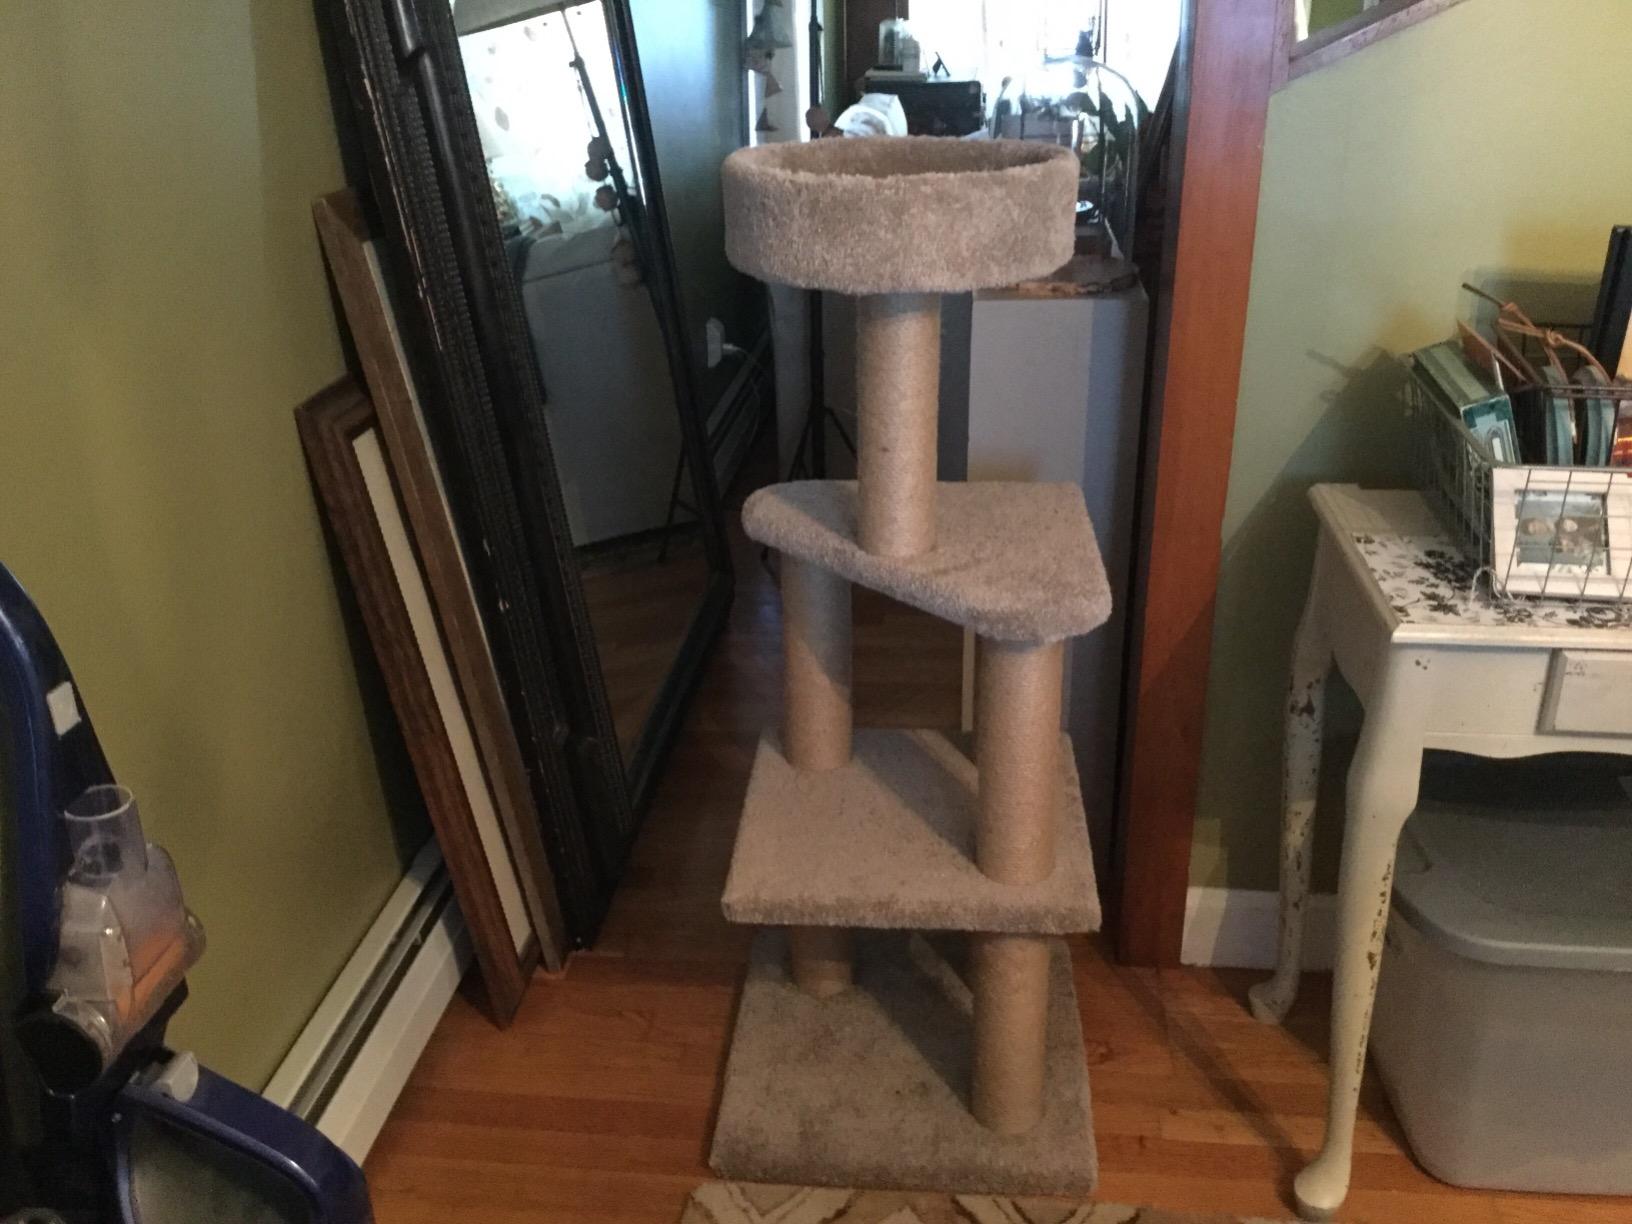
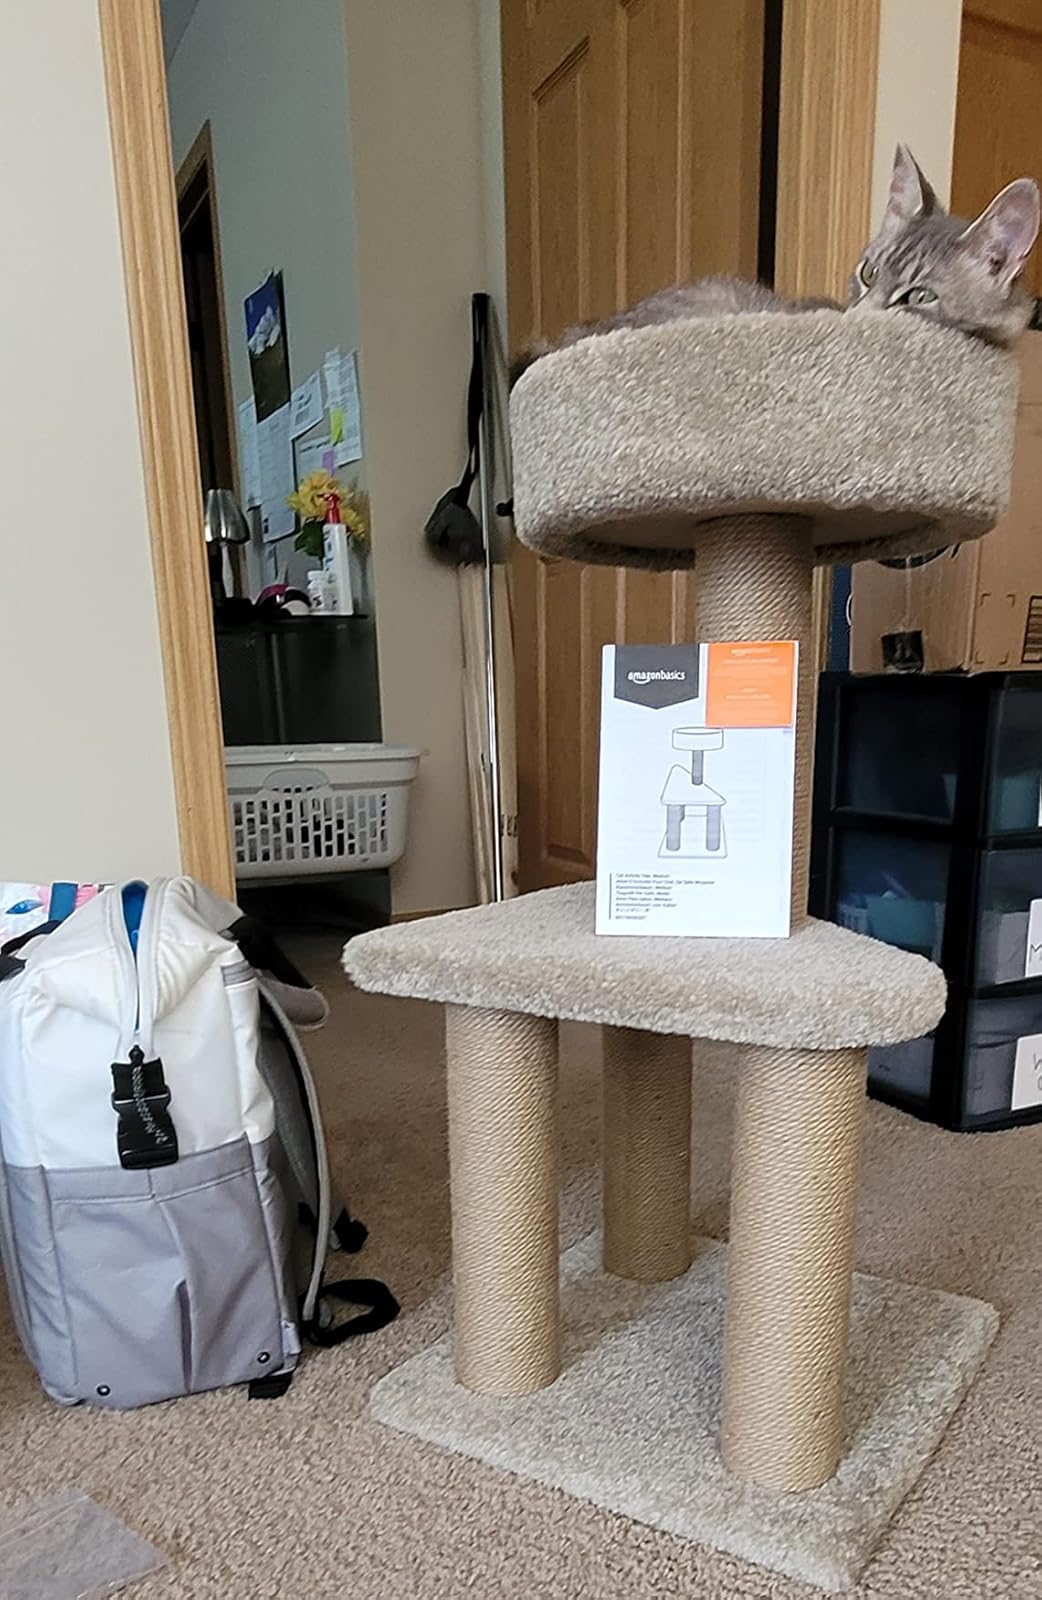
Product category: items_cat tree
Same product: no